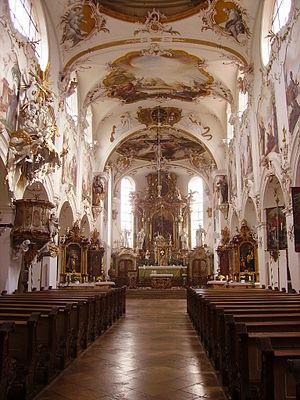
L'abbaye de Gutenzell est une ancienne abbaye de moniales cisterciennes située dans la commune de Gutenzell-Hürbel, à l'est du Bade-Wurtemberg. Fondée en 1230, l'abbaye est définitivement fermée en 1803.